Elmer Wayne Henley

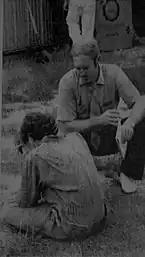
Henley, pictured outside Corll's boat shed on August 8, 1973

The following evening, Henley assisted Corll and Brooks in burying Aguirre's body at High Island Beach. Corll and Brooks later informed Henley that his childhood friend, David Hilligiest, and Hilligiest's swimming companion, Gregory Malley Winkle, had also died at his hands and that as such, there was no use in continuing to search for them.